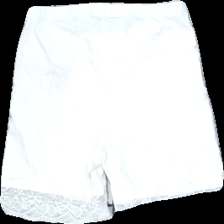
View: back
Type: Shorts
Category: Ladies
Brand: Not in the list
Brand text on label: Vila
Colors: White
Material: 100% cotton
Cut: Regular, Tight
Size: S
Season: Summer
Stains: Major
Smell: Minor
Price range: <50
Recommended usage: Energy recovery